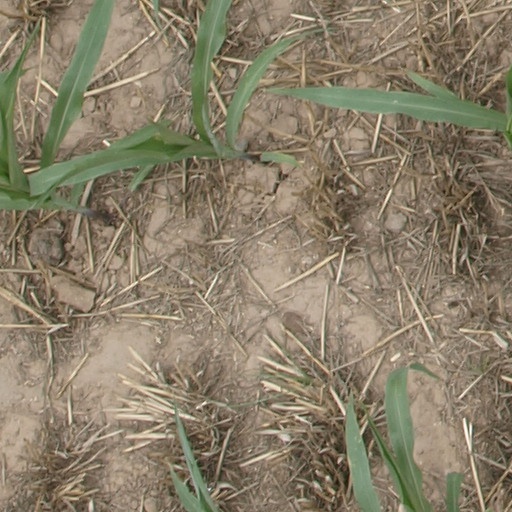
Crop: maize; corn